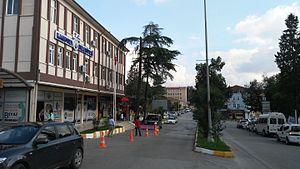
Kandıra est une ville et un district de la province de Kocaeli dans la région de Marmara en Turquie.